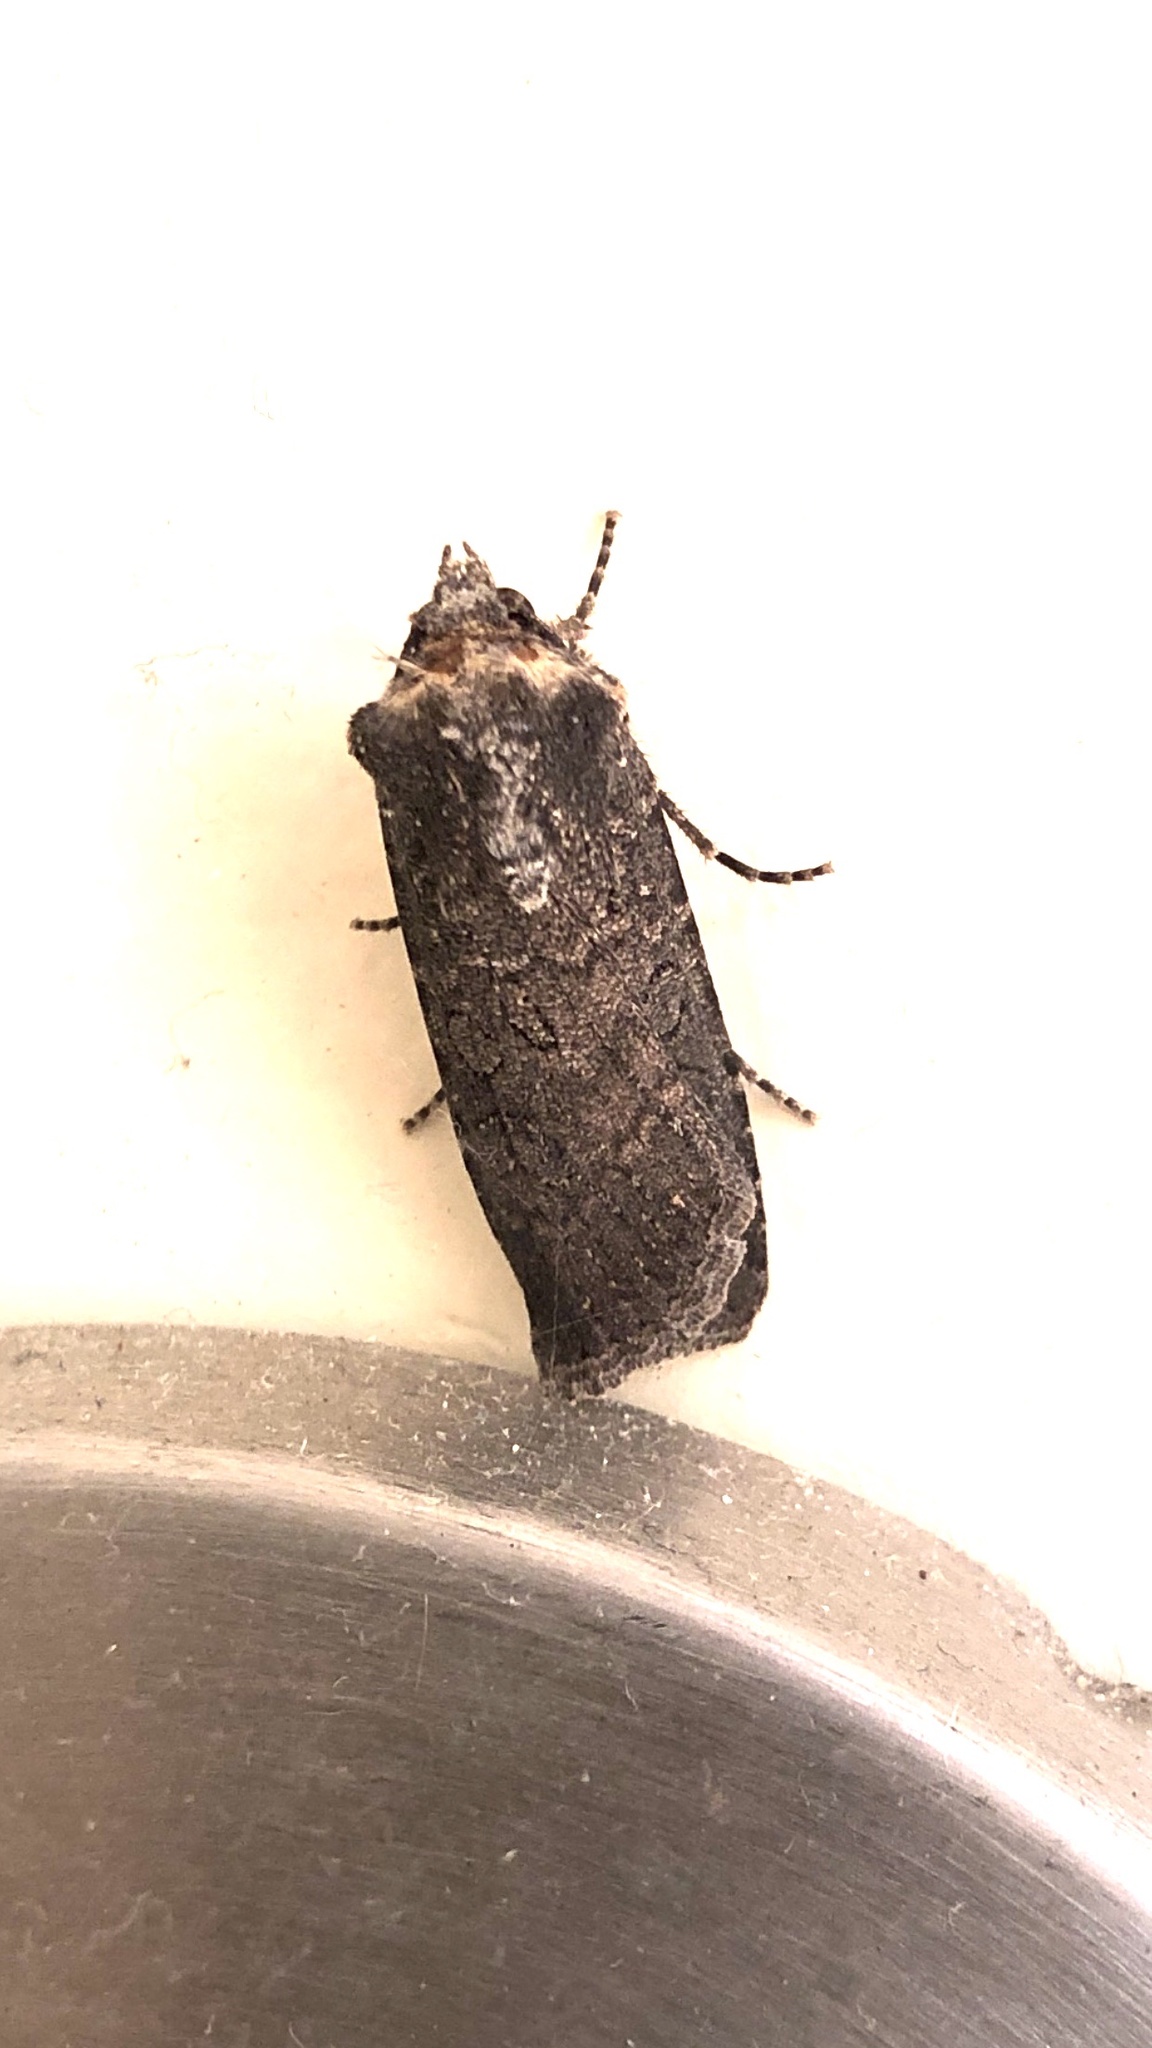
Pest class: cutworms